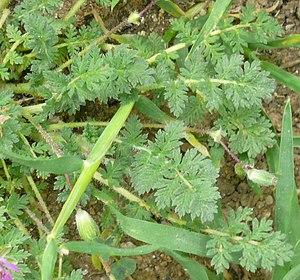
Daucus carota est une espèce de plantes à fleurs dicotylédones de la famille des Apiaceae, originaire des régions tempérées de l'Ancien monde.